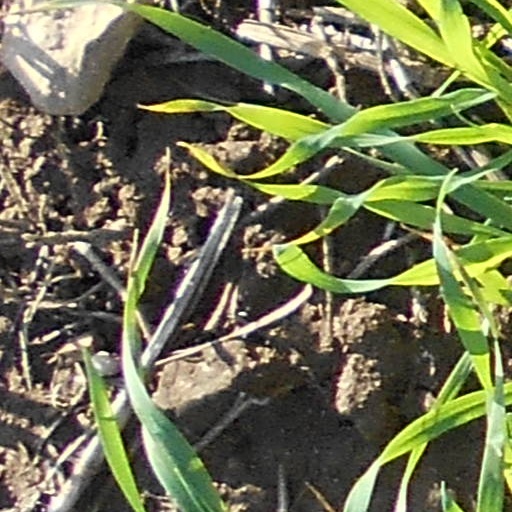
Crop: wheat